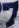
Number: 7